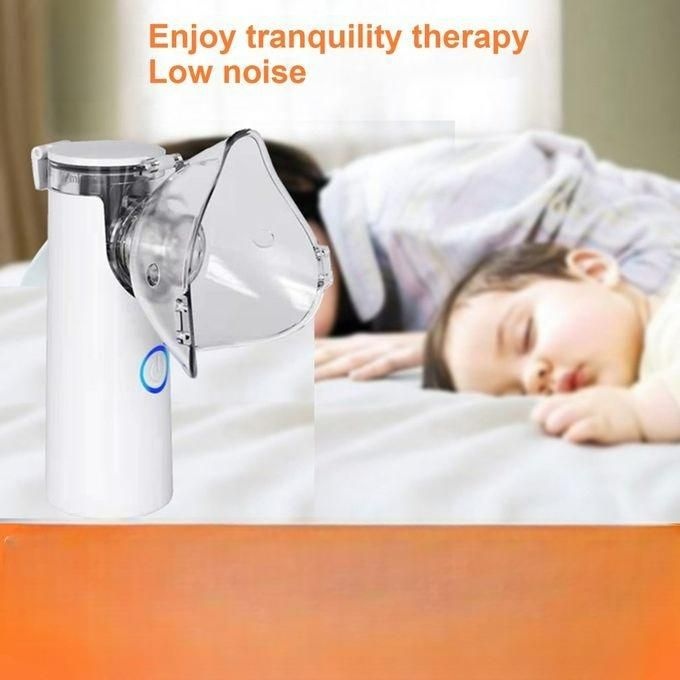
Portable Mesh Nebulizer for Kids & Adults | Rechargeable Ultrasonic Inhaler for Asthma, Cold & Respiratory Relief – NISHU Superstores
Product Name - Portable Mesh Nebulizer for Kids & Adults | Rechargeable Ultrasonic Inhaler for Asthma, Cold & Respiratory Relief – NISHU Superstores Package Contain - Pack of 1 Material - Silicone Weight 202grm LBH 11*13.*7 Breathe easier with the Portable Mesh Nebulizer for Kids & Adults from NISHU Superstores . This compact, ultrasonic nebulizer converts liquid medication into a fine mist for fast and effective inhalation, providing relief from asthma, cough, cold, and other respiratory conditions. Its silent operation and lightweight design make it ideal for both children and adults at home or on the go. The device features dual power options (USB or battery) for convenience and consistent performance. Suitable for all ages, it ensures efficient medication delivery with minimal residue and maximum comfort.
Brand: 2qgi4i-t7
Category: Health & Beauty > Health Care > Respiratory Care > Nebulizers